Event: Nepal Earthquake
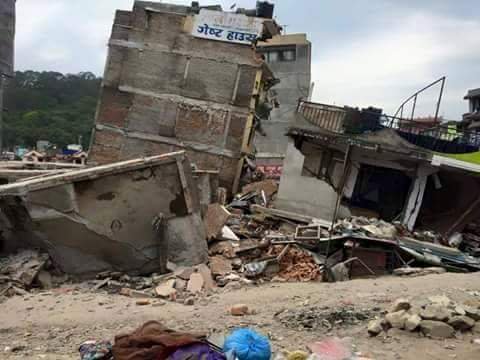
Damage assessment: damage